Frisco, Utah

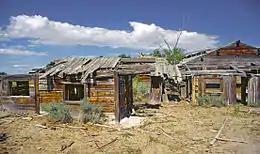
Dilapidated buildings in the ghost town of Frisco in 1997.

Frisco developed as the post office and commercial center for the San Francisco Mining District, and was the terminus of the Utah Southern Railroad extension from Milford. The Horn Silver Mine was discovered in 1875, and had produced $20,267,078 worth of ore by 1885. By 1885, over $60,000,000 worth of zinc, copper, lead, silver, and gold had been transported from Frisco from the many mines in the area.